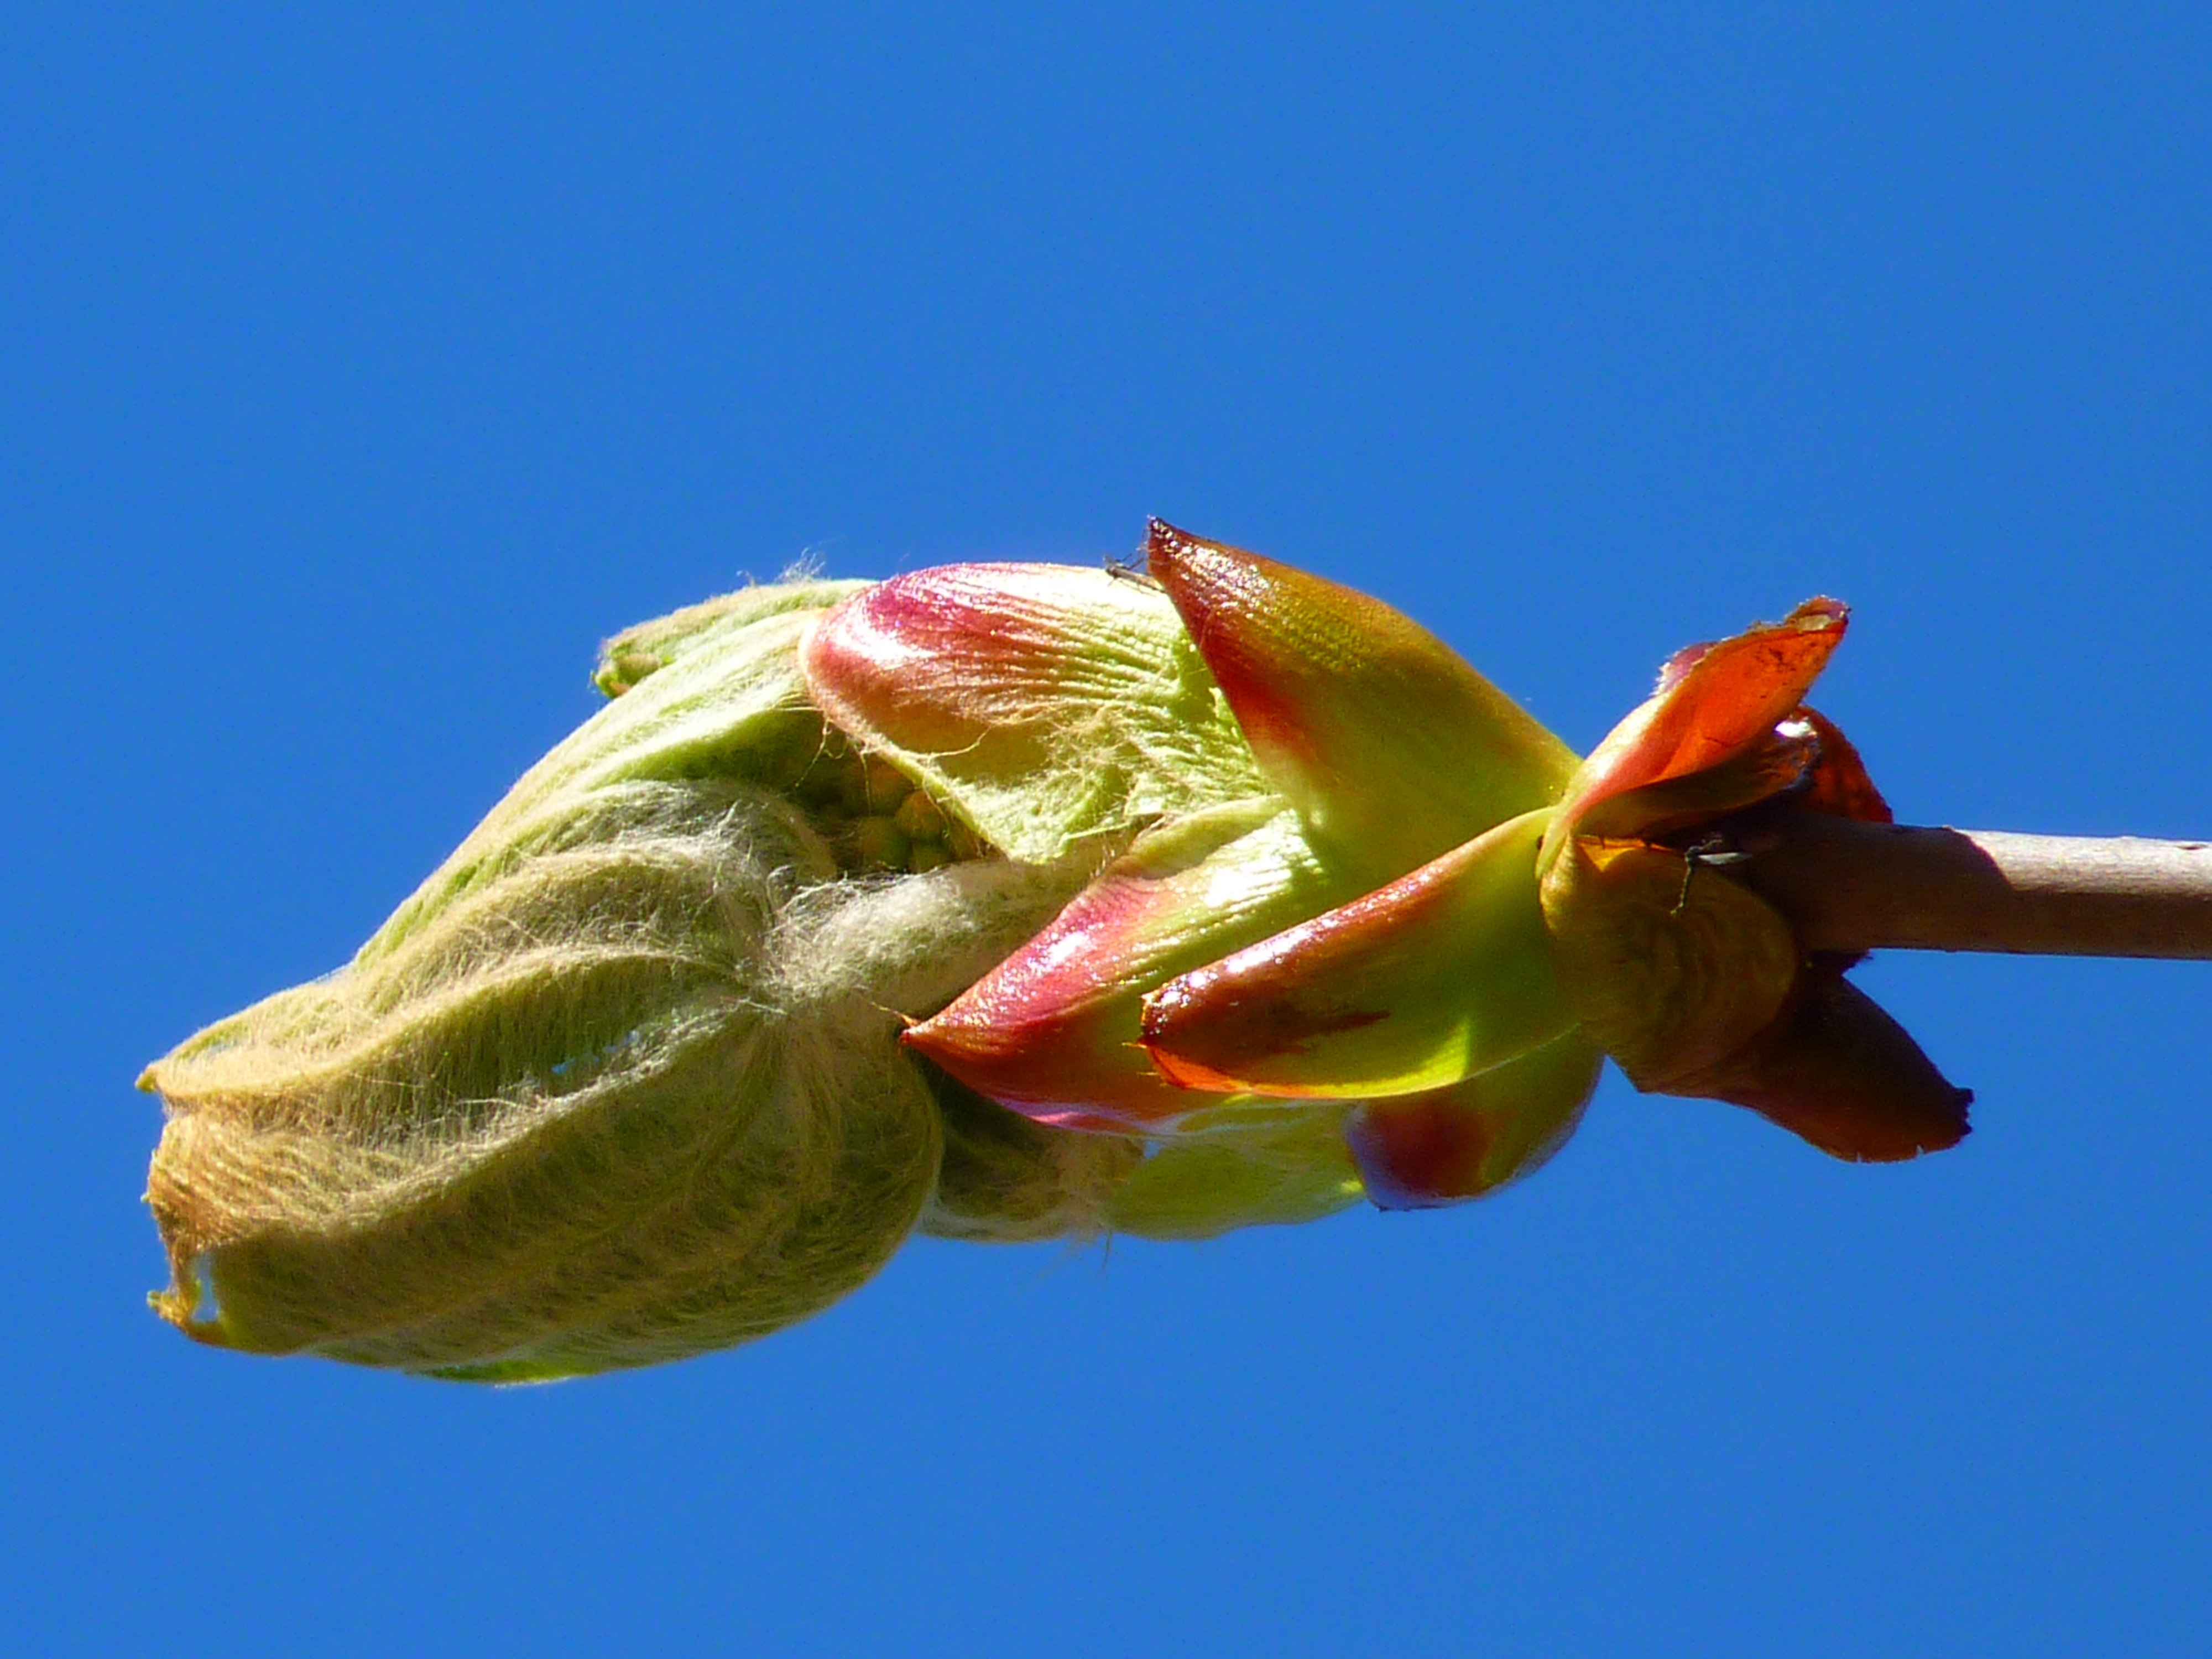
tree, plant, leaf, flower, petal, insect, invertebrate, close up, bud, chestnut, macro photography, fresh green, chestnut bud